Fraud

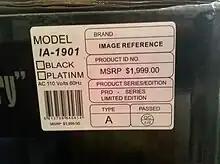
A fraudulent manufacturer's suggested retail price on a speaker

The detection of fraudulent activities on a large scale is possible with the harvesting of massive amounts of financial data paired with predictive analytics or forensic analytics, the use of electronic data to reconstruct or detect financial fraud. Using computer-based analytic methods in particular allows for the surfacing of errors, anomalies, inefficiencies, irregularities, and biases which often refer to fraudsters gravitating to certain dollar amounts to get past internal control thresholds. These high-level tests include tests related to Benford's Law and possibly also those statistics known as descriptive statistics. High-level tests are always followed by more focused tests to look for small samples of highly irregular transactions. The familiar methods of correlation and time-series analysis can also be used to detect fraud and other irregularities.